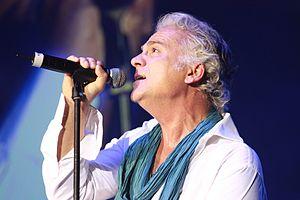
Nino de Angelo est un chanteur de schlager allemand d'origine italienne, installé à Cologne. Il a du succès dans les années 1980, son plus grand tube s'intitule La Valle del Eden. Il existe également une version allemande Jenseits von Eden et une version anglaise Guardian Angel. La version allemande occupe la première place du hit parade en Allemagne pendant dix semaines et la version italienne est classée à la première place du hit parade en France pendant cinq semaines. Au Royaume-Uni, la version anglaise obtient un succès d'estime et se classe à la cinquante septième place.